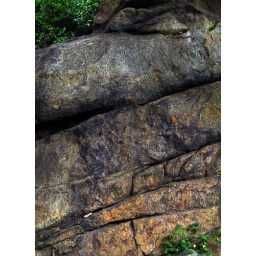
These ancient rocks in Delhi forests belong to one of the oldest mountain chains in the world - the Aravallis.